Carloman I

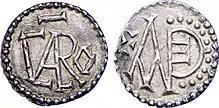
A "denarius" minted by Carloman I

Carloman I (28 June 751 – 4 December 771), German Karlmann, Karlomann, was king of the Franks from 768 until his death in 771. He was the second surviving son of Pepin the Short and Bertrada of Laon and was a younger brother of Charlemagne. His death allowed Charlemagne to take all of Francia.